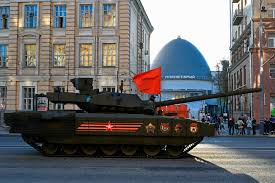
Label: T-14